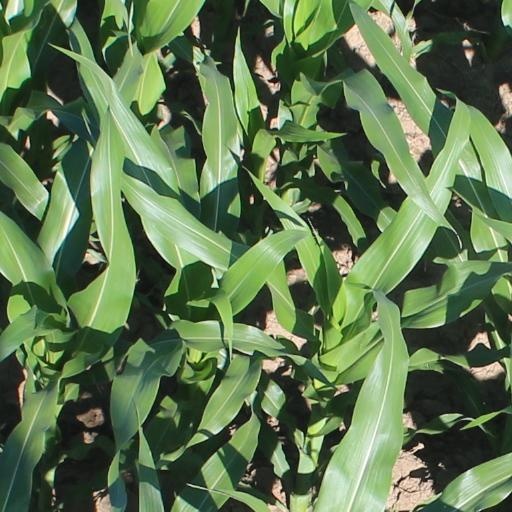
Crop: maize; corn